Boktai 2: Solar Boy Django

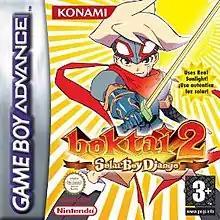
European box art

Boktai 2: Solar Boy Django, also known as Zoktai , is a video game that was developed and published by Konami for the Game Boy Advance. Released in North America and Japan in 2004 and in Europe in 2005, it is the sequel to "".